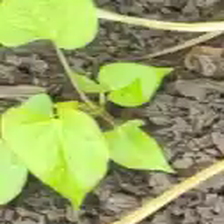
Weed species: Obscure_morning _glory(Ipomoea obscura)